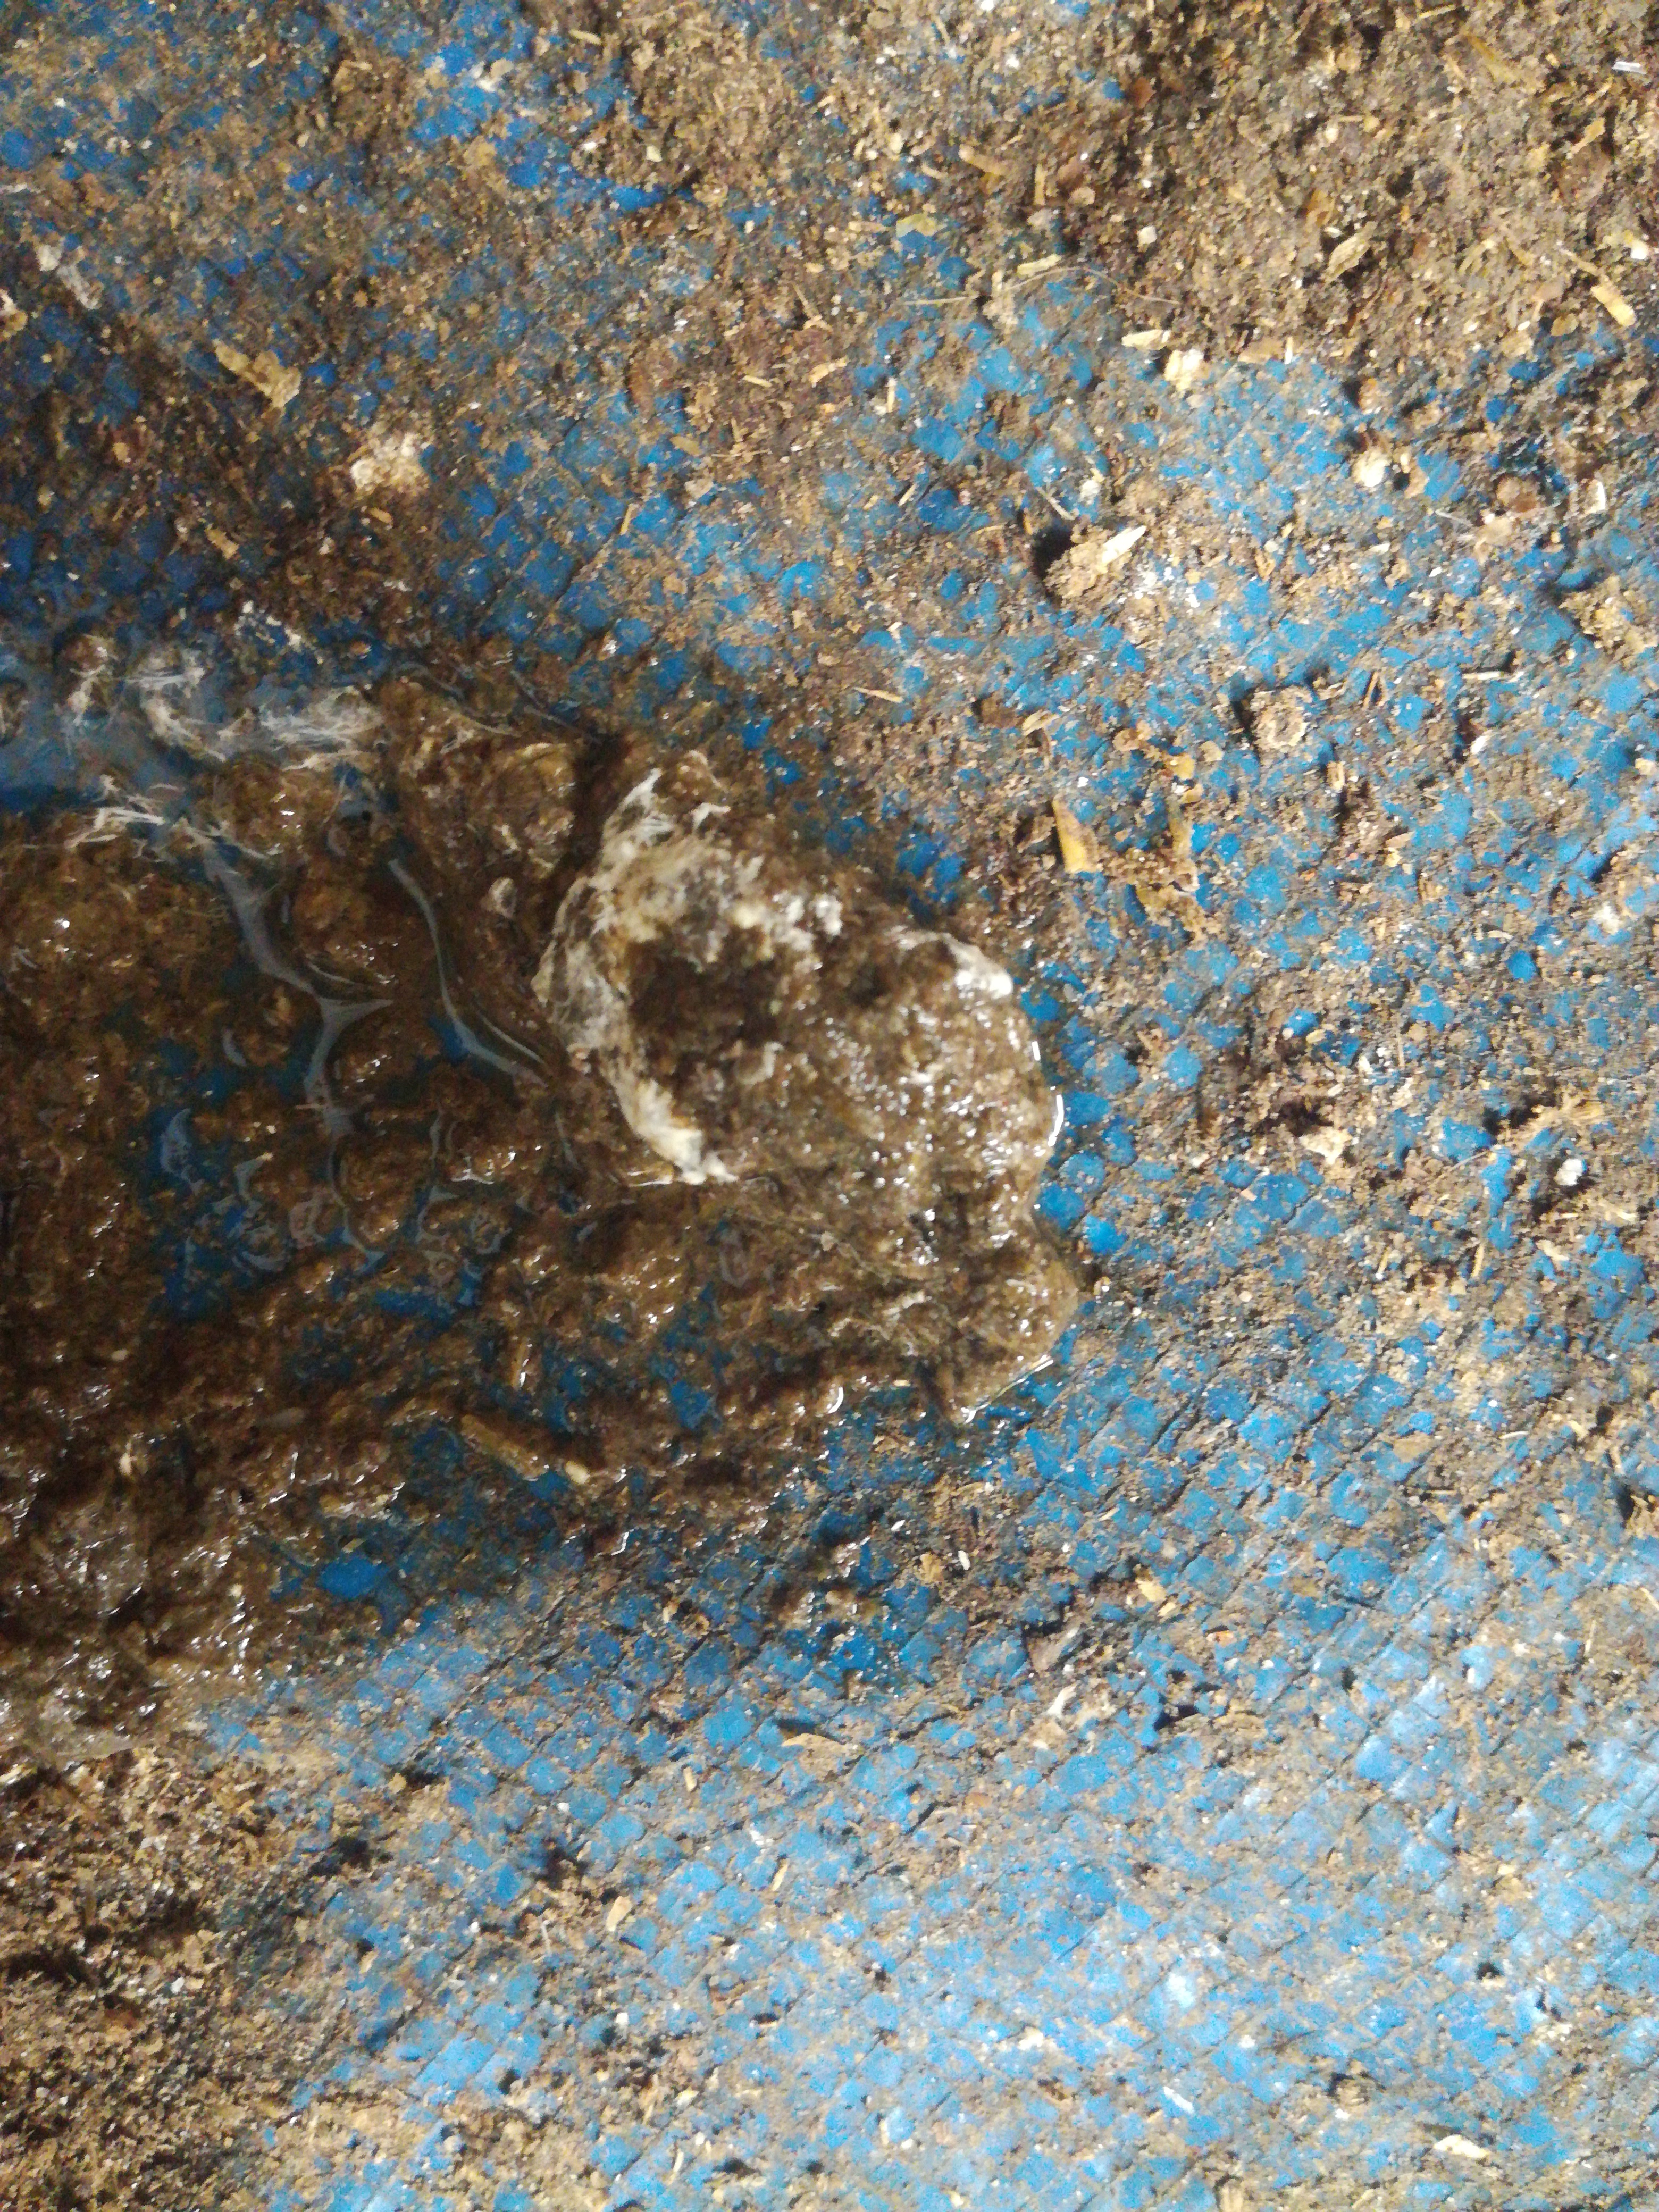
PCR-confirmed diagnosis: Salmonella